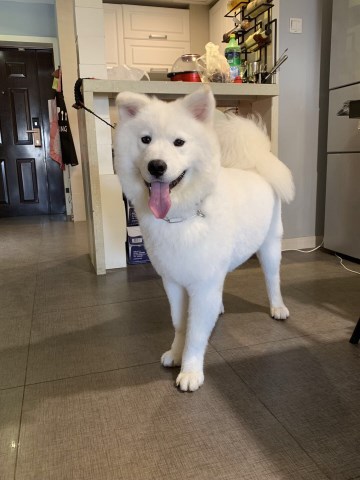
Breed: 2192-n000088-Samoyed